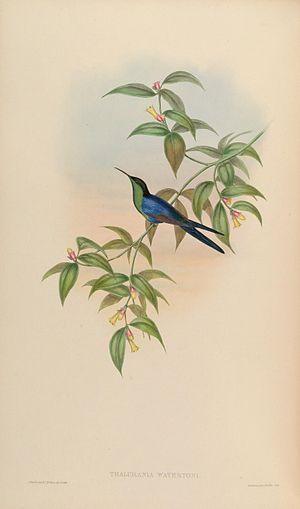
La Dryade de Waterton est une espèce de colibris.